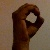
The image shows a hand gesture representing the letter 'O' in Indian Sign Language.